Conus diminutus

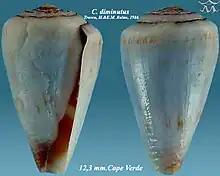
Apertural and abapertural views of shell of "Conus diminutus" , showing variation in the species.

Conus diminutus is a species of sea snail, a marine gastropod mollusk in the family Conidae, the cone snails and their allies.